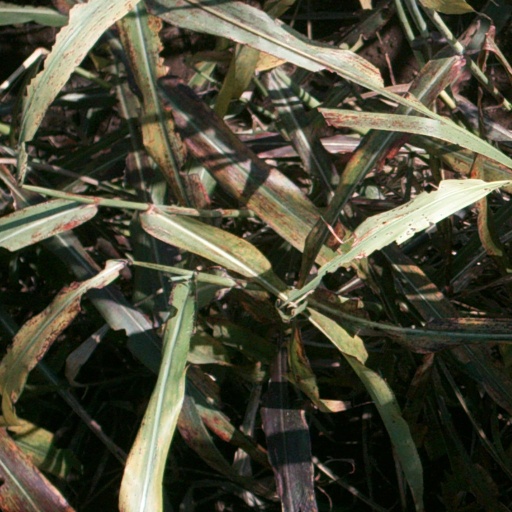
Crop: sorghum